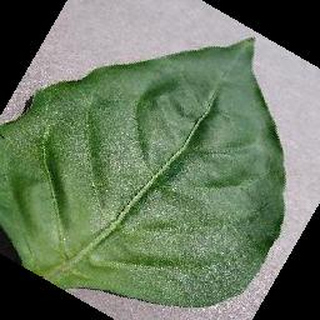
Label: healthy_bell_pepper